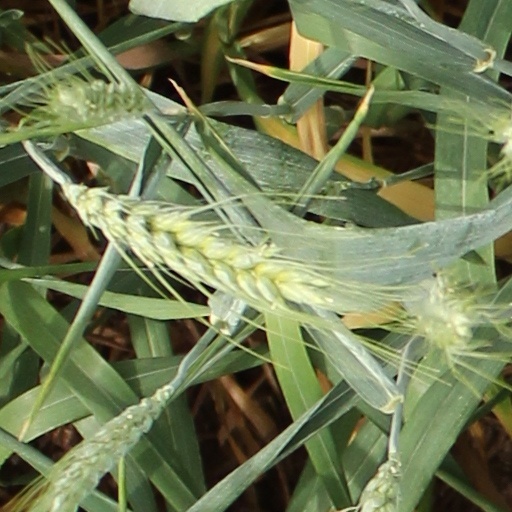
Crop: wheat